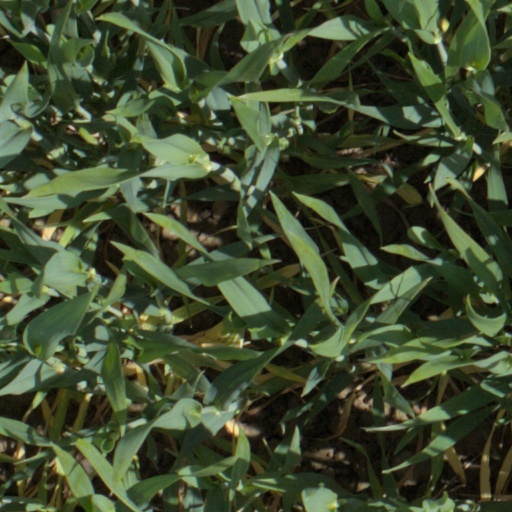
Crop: wheat